Labor of Love (Once Upon a Time)

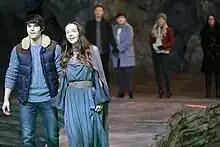

"Labor of Love" is the thirteenth episode of the fifth season of the American fantasy drama series "Once Upon a Time", which aired on March 13, 2016.